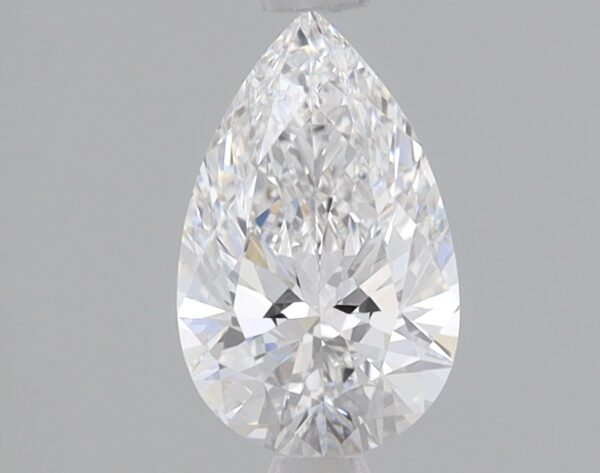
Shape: pear
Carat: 0.84
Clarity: VS1
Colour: E
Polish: EX
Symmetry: EX
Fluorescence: NONE
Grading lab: IGI
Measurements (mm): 8.58 x 5.35 x 3.25